Palador Pictures

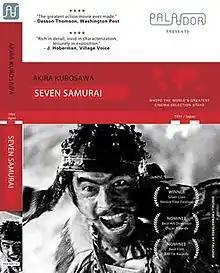
Cover for Palador Pictures' DVD release of "Seven Samurai".

The company has acquired films from many parts of the world, and especially at film festivals. It acquired the rights to around 300 films during the Cannes Film Festival of 2007, including the 'Extra-Special' anniversary prize-winning film "Paranoid Park". In a recent Berlin International Film Festival, Palador is said to have acquired films like "Shine a Light," the biography of the Rolling Stones directed by Martin Scorsese, and the Lou Reed documentary "".